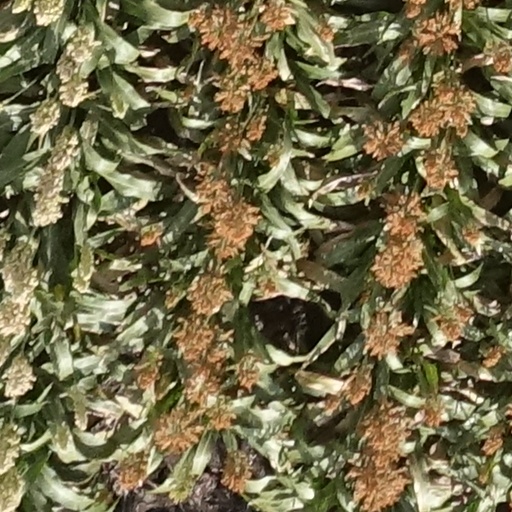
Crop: sorghum